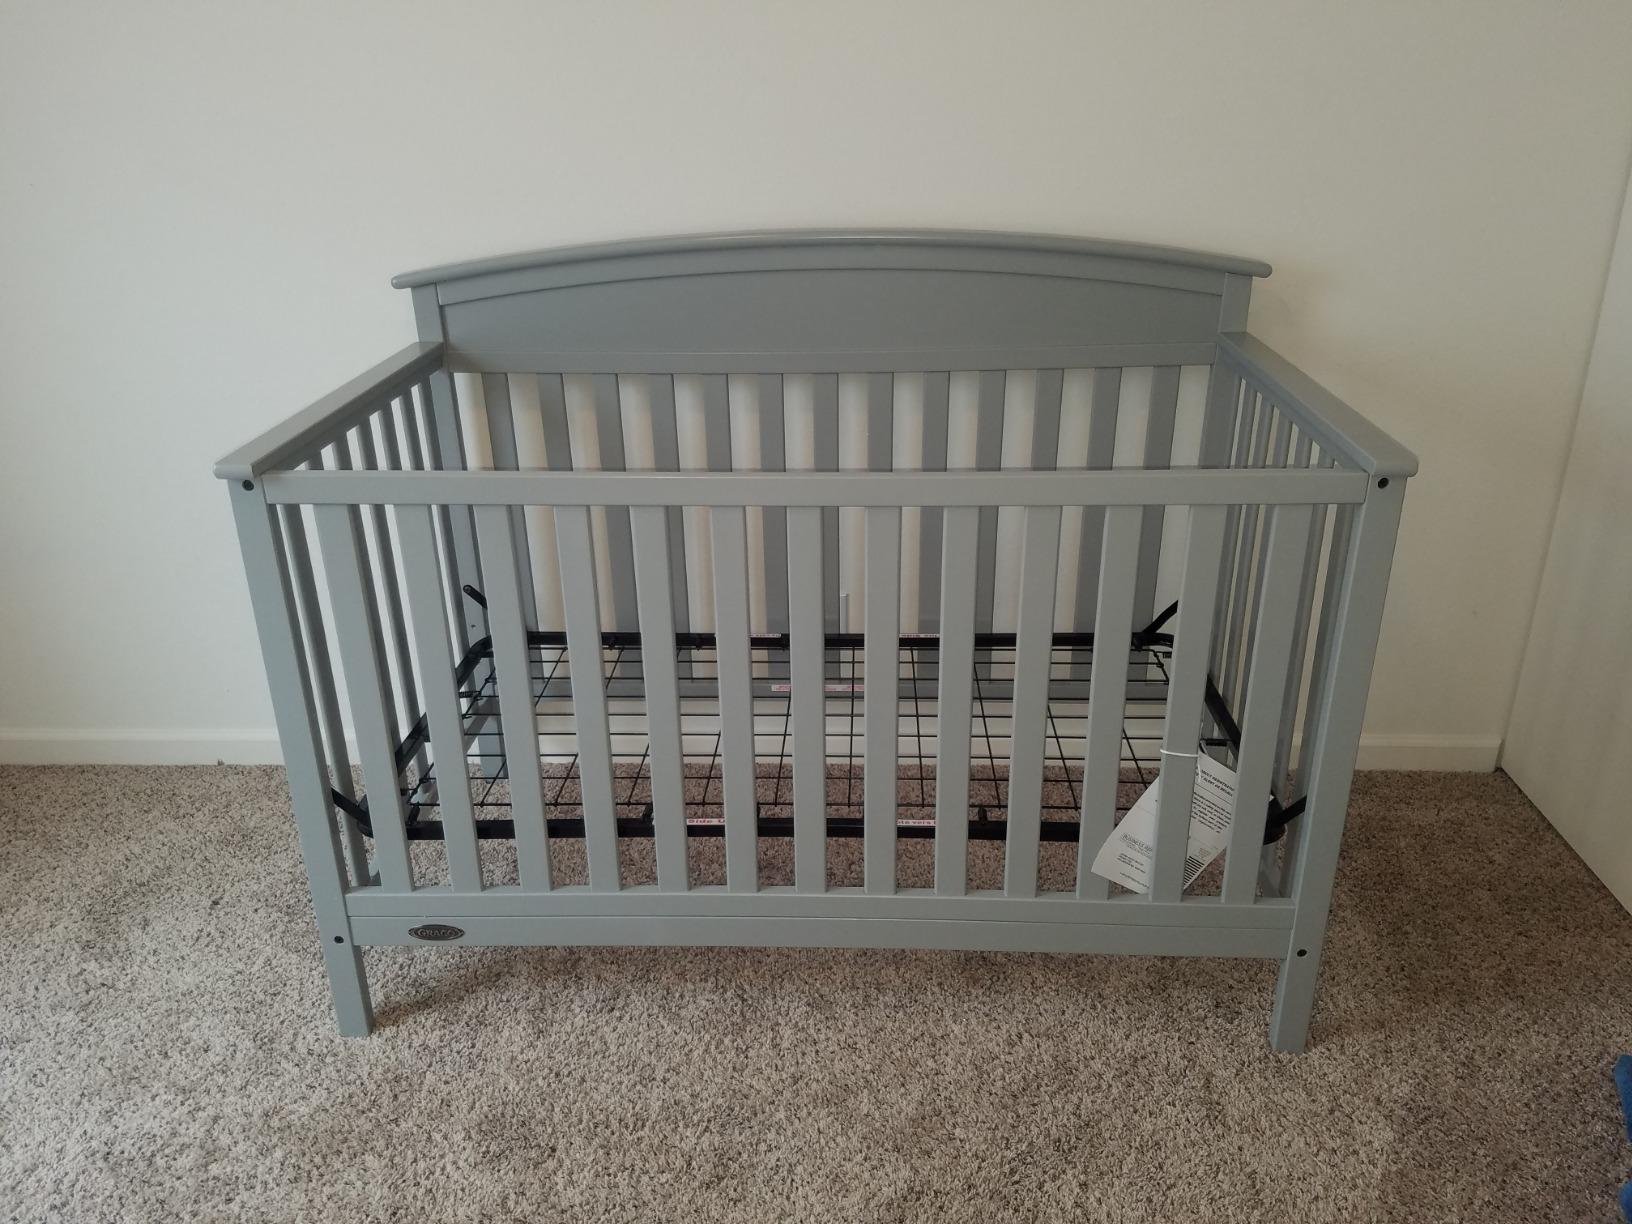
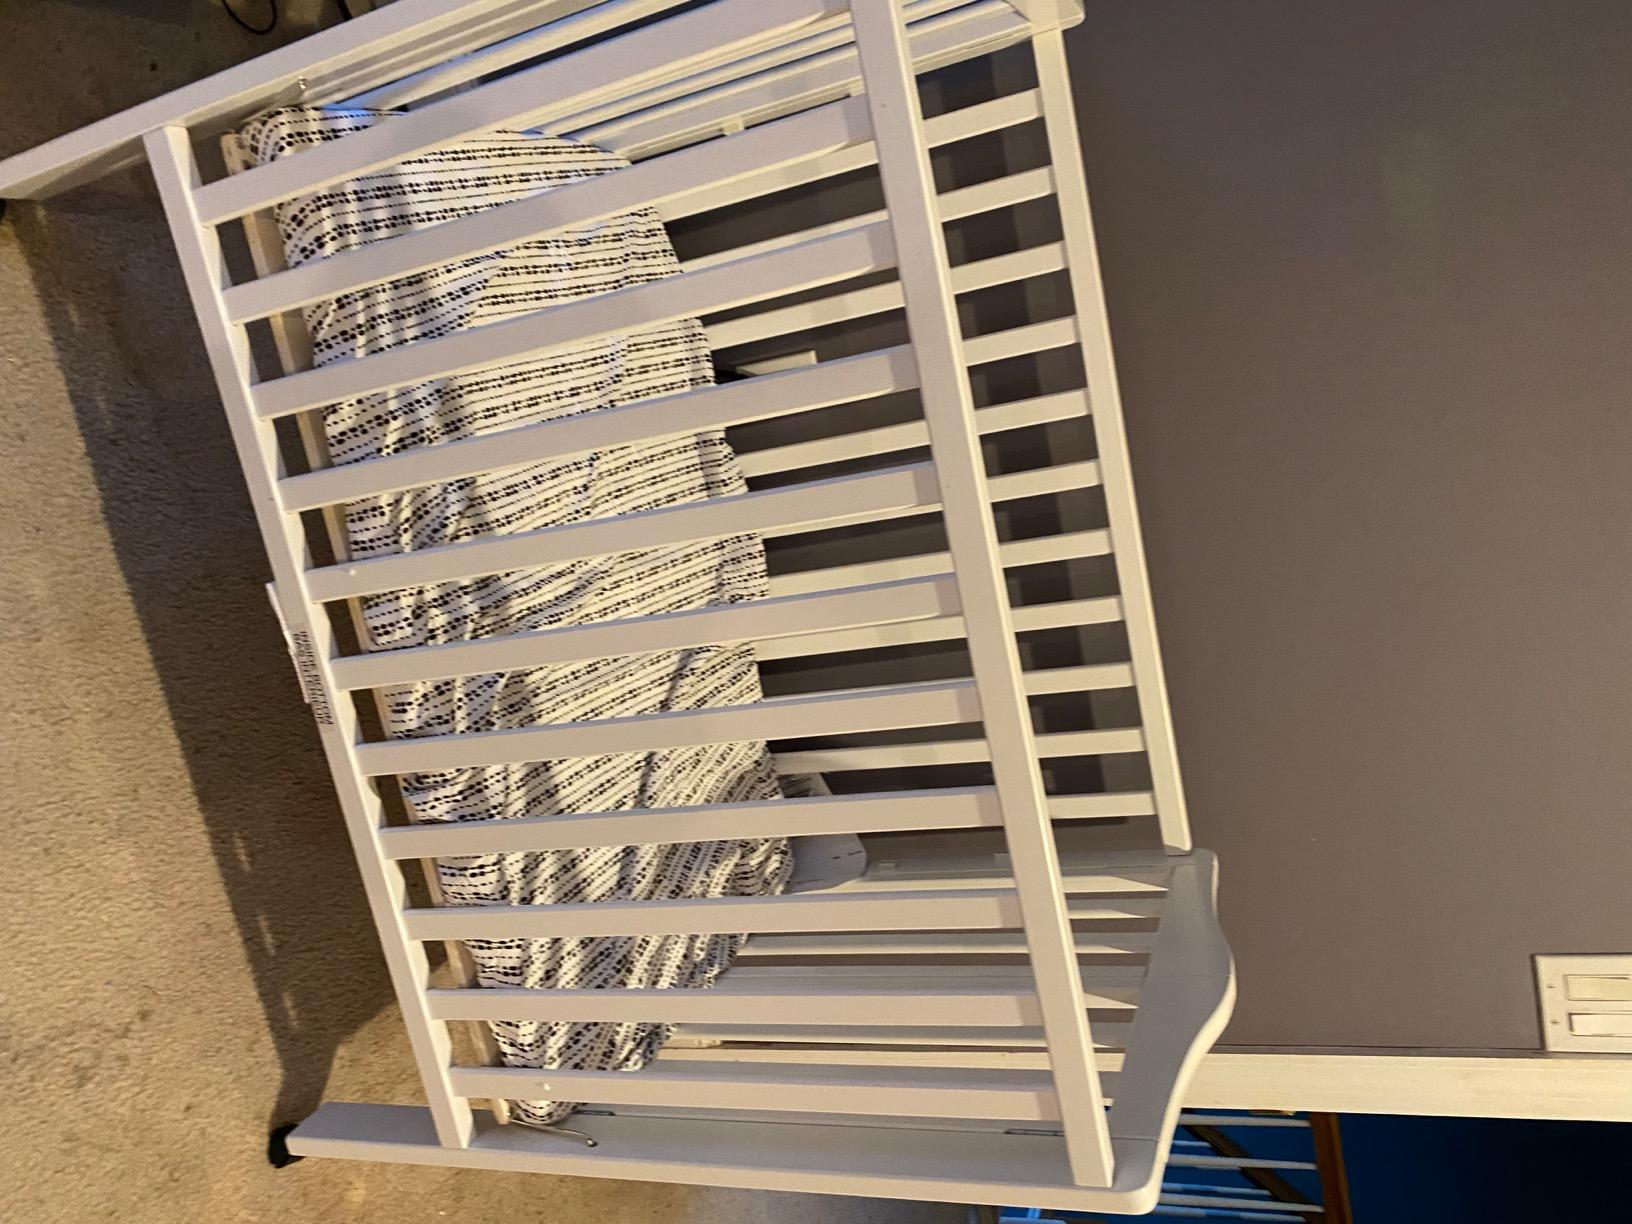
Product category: products_crib
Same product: no